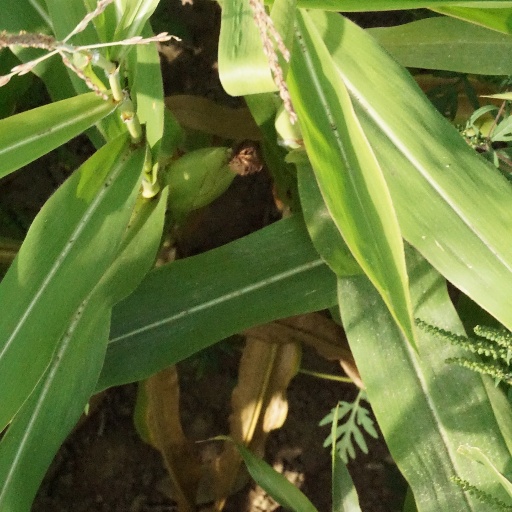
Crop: maize; corn